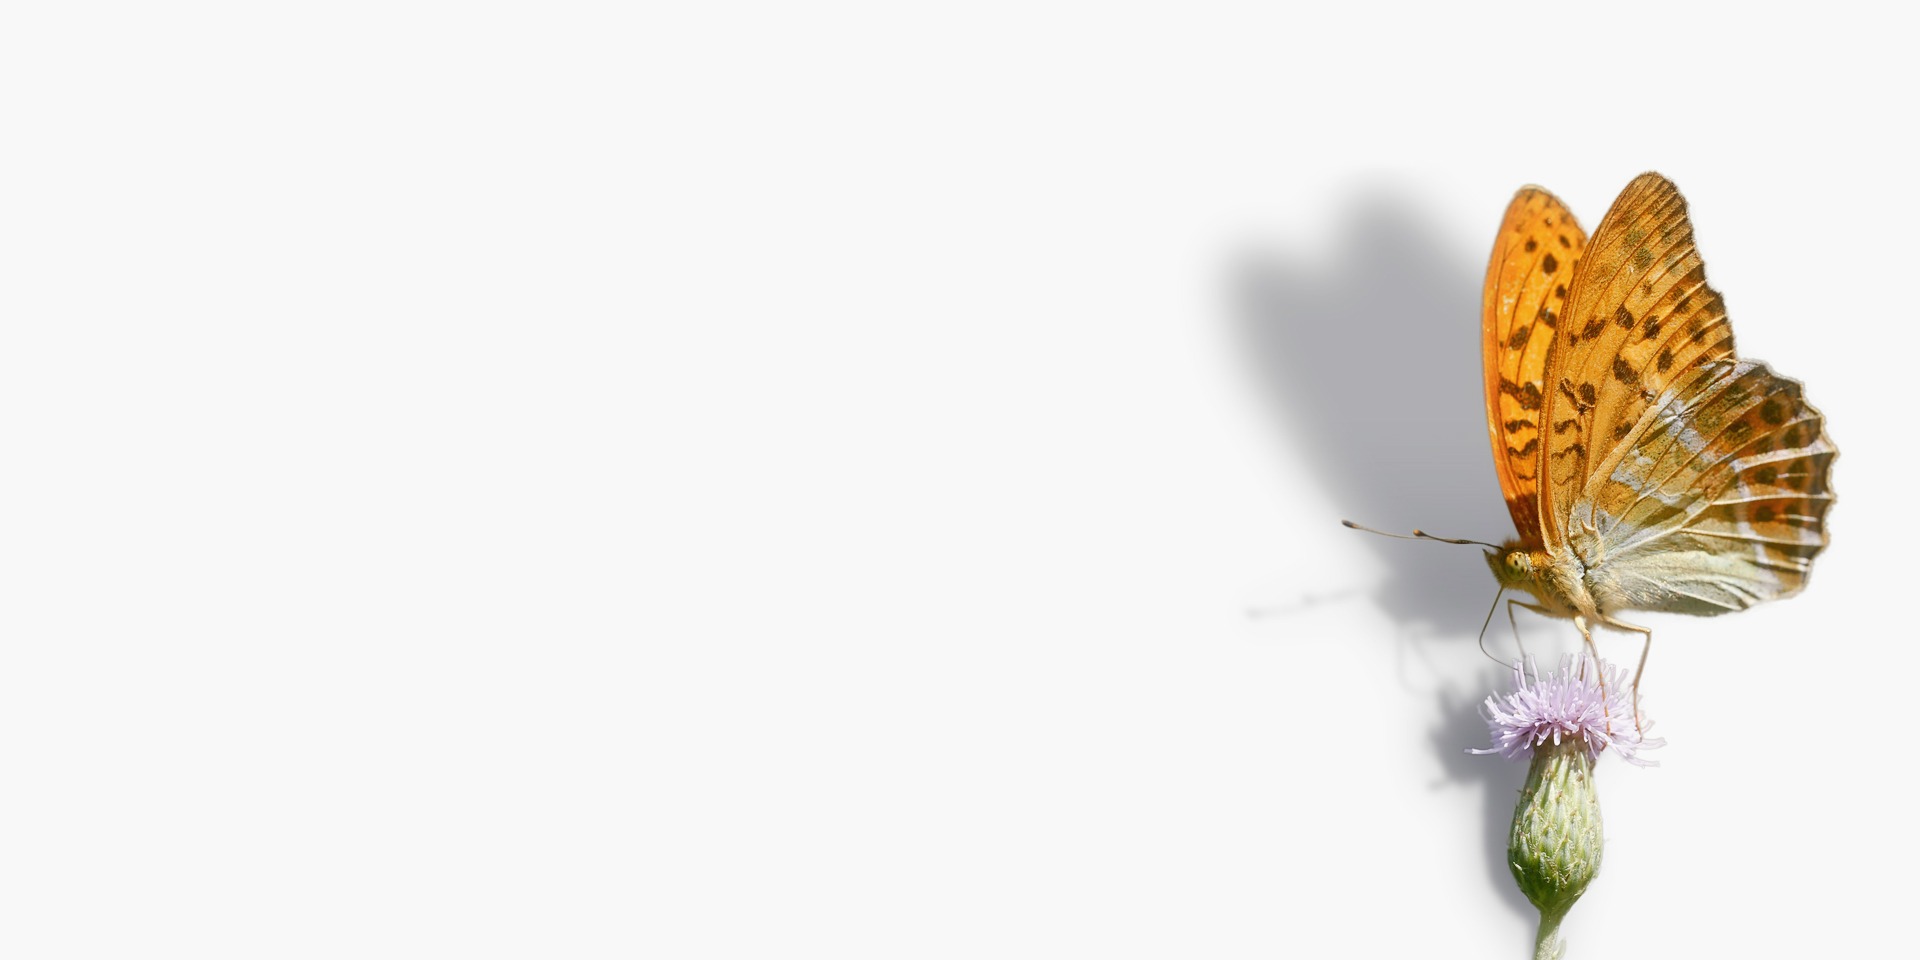
wing, flower, petal, insect, butterfly, invertebrate, thistle, fritillary, thistle flower, pollinator, exemption, argynnis paphia, moths and butterflies